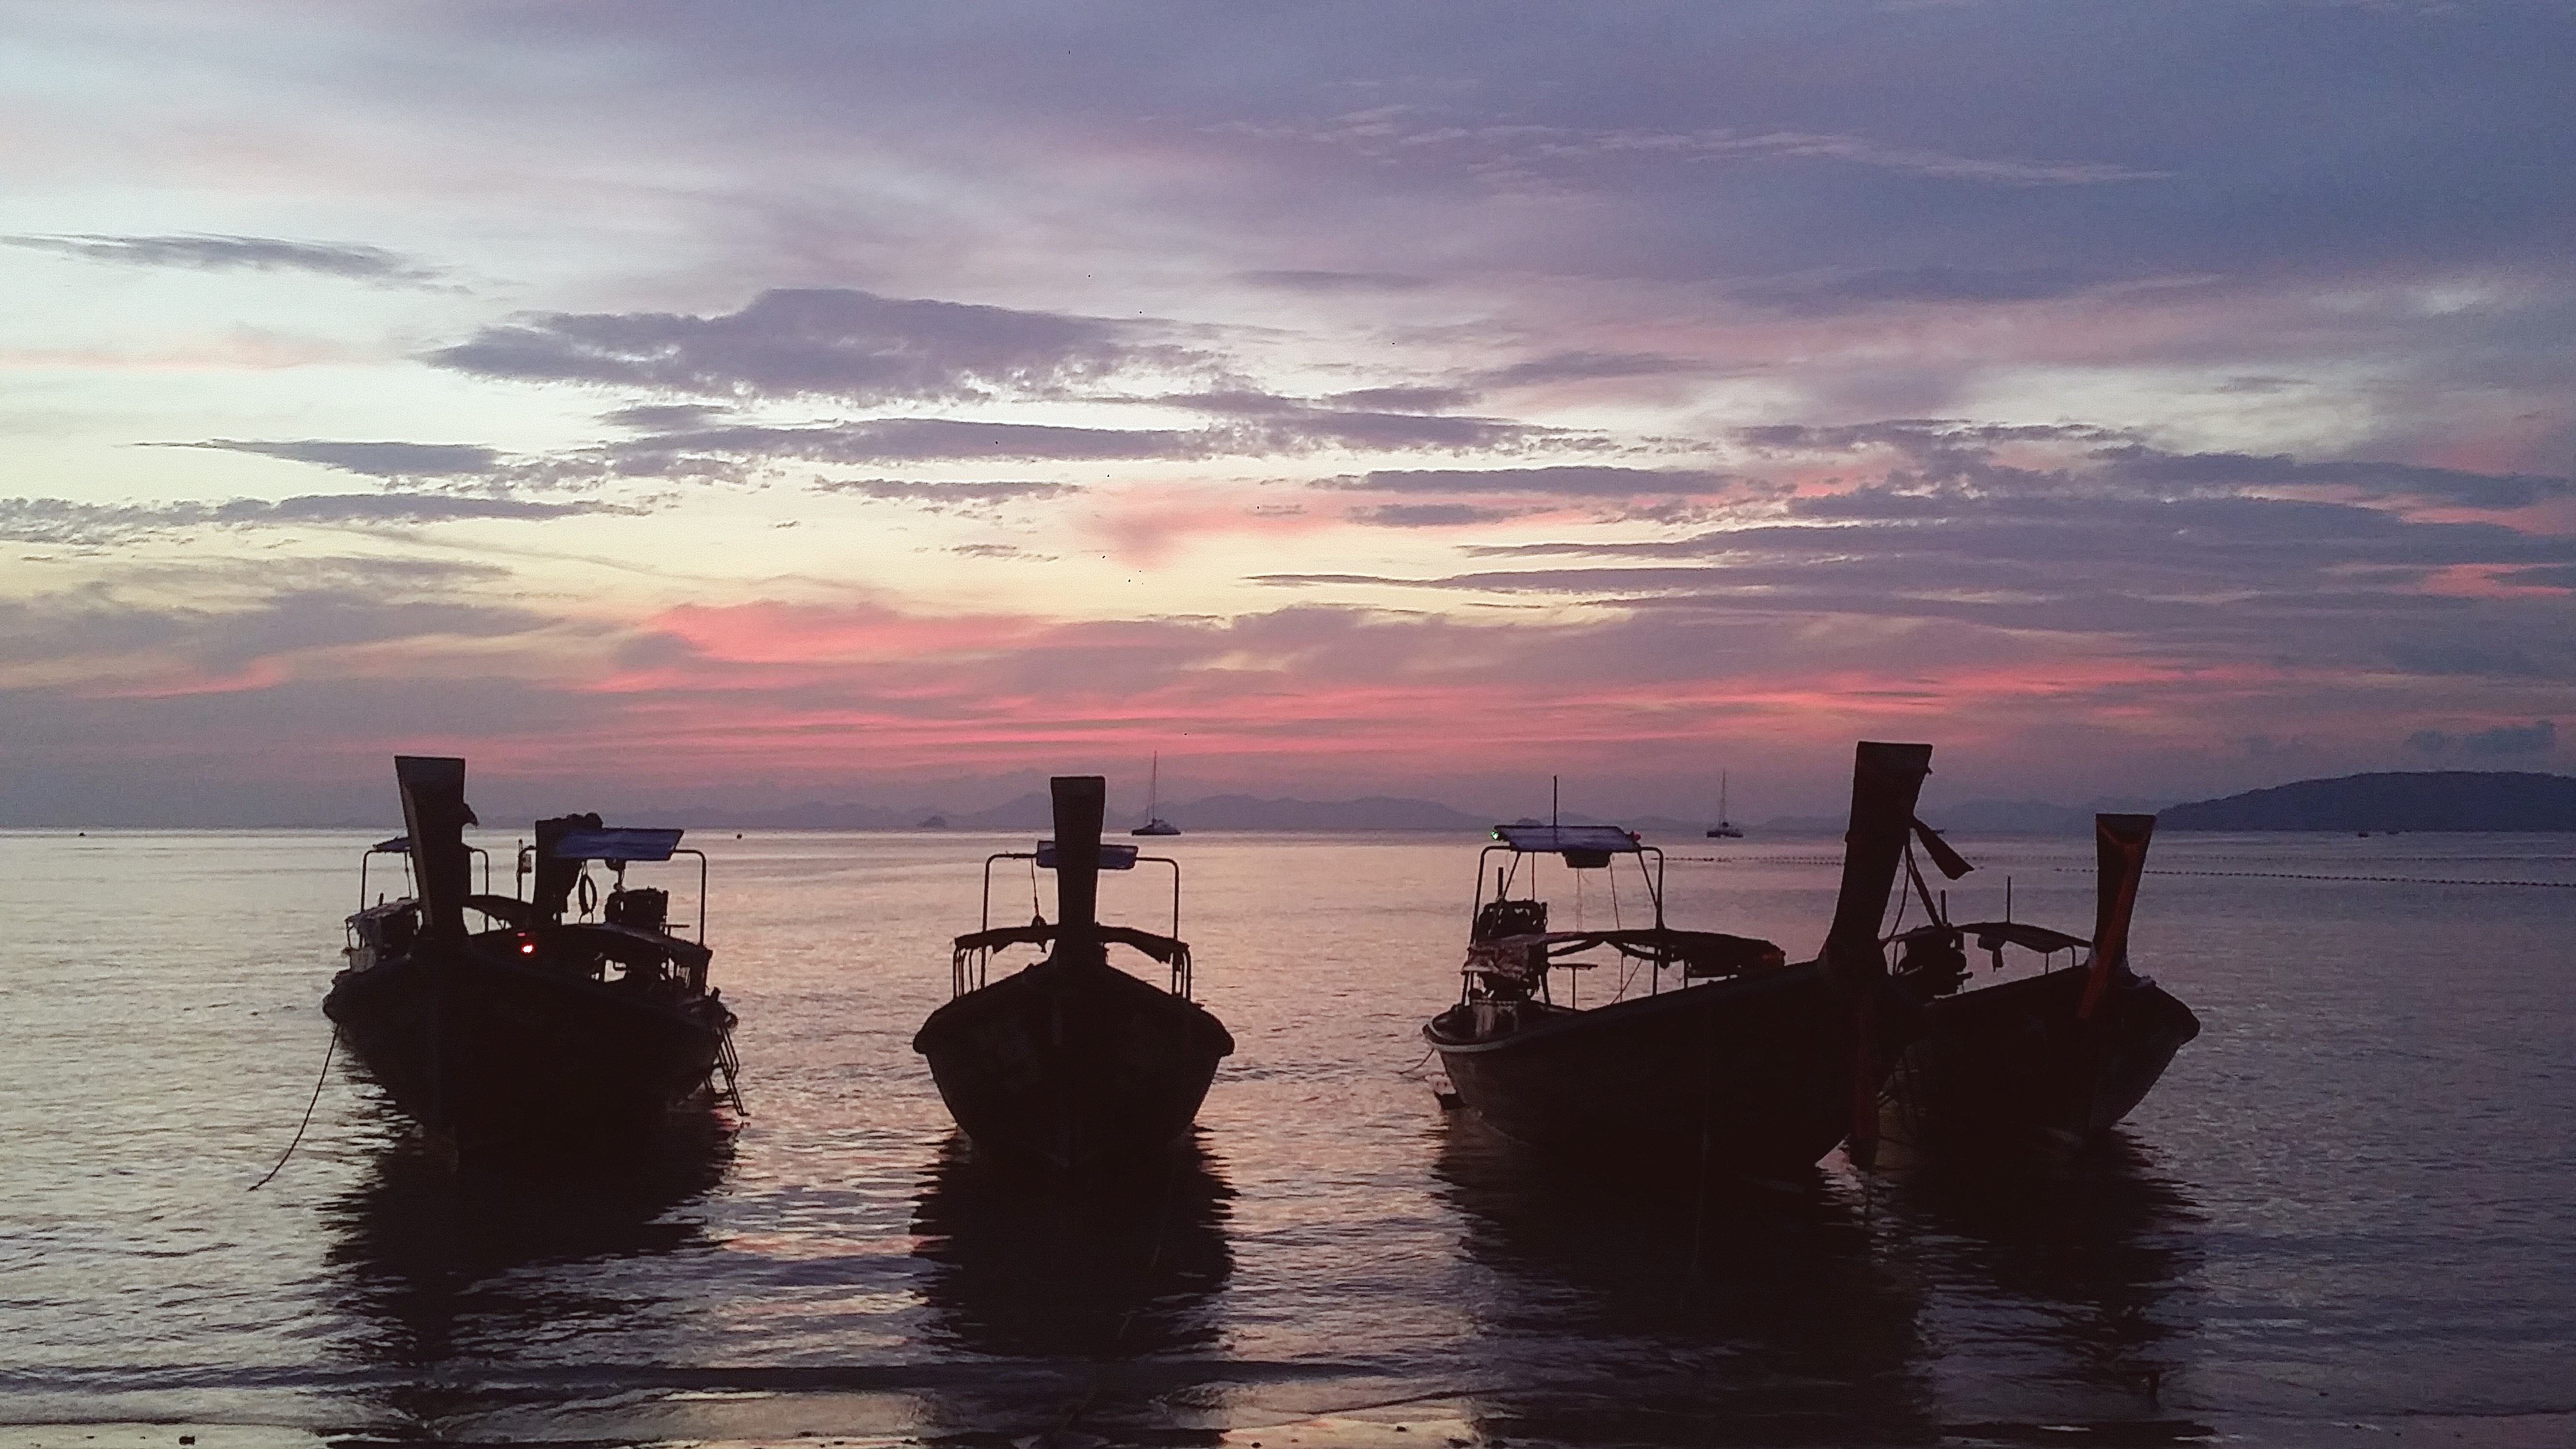
beach, sea, coast, ocean, horizon, cloud, sunrise, sunset, morning, shore, wave, dawn, dusk, evening, reflection, bay, thailand, boats, eventide